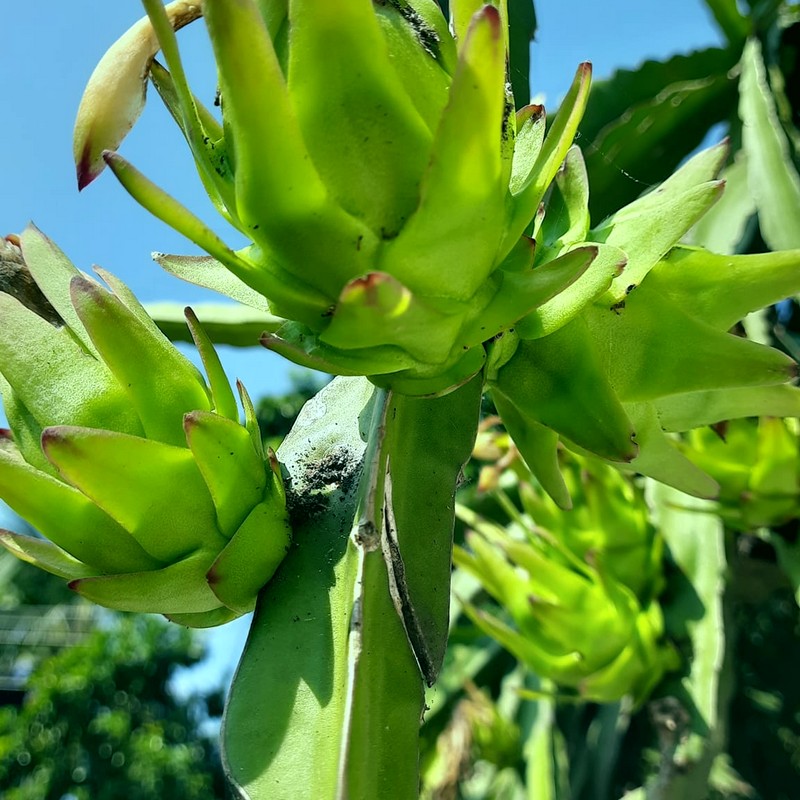
Label: Immature Dragon Fruit